Exodus (2007 British film)

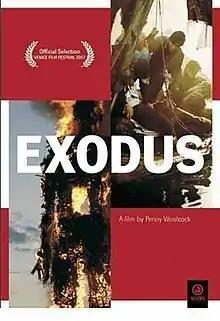
Film poster

Exodus is a contemporary retelling of the Biblical story of Exodus, that was released in 2007. It was directed by Penny Woolcock and was shot on location in Margate, Kent, England. The film, which had a working title 'The Margate Exodus' features the burning of a large sculpture of a man made out of waste by Antony Gormley. The film was shown on Channel 4 on 19 November 2007.